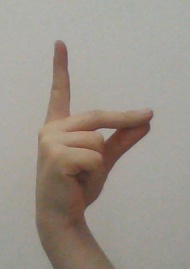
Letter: ta